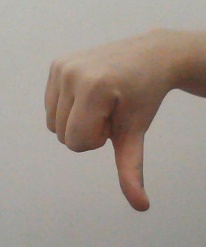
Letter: waw